Nicholas Cooke

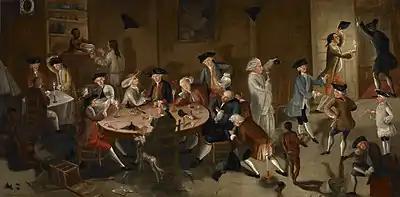
Cooke (facing right at back of table, with pipe) and other Rhode Island Merchants in "Sea Captains Carousing in Surinam" by John Greenwood.

In May 1775, Cooke was once again elected to the office of deputy governor, and Joseph Wanton was elected for the seventh time as governor. Wanton, however, had maintained a very conservative position regarding Great Britain, and did not want to break the ties binding the mother country to the colonies. Meanwhile, the General Assembly took on a strong stance toward independence, and detailed four points against Wanton, after which the magistrates were forbidden to administer to him the oath of office during their June meeting. Wanton refused to approve the creation of an army of 1500 men, would not sign commissions for officers, neglected to issue a proclamation for the fast-day appointed by the Assembly, and did not take an oath of office. Wanton addressed the four points in a letter to the Assembly, but to no effect. Without an impeachment trial, Wanton was suspended from his office, with Cooke becoming acting governor. The suspension act against Wanton was continued during each Assembly session until November, and having failed to give satisfaction to the Assembly, and continuing to manifest Tory sympathies, he was formally deposed on November 7, 1775. Cooke became the governor, with William Bradford of Bristol becoming deputy governor, and served out the remainder of Wanton's term before being elected for two additional one-year terms.